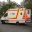
Label: ambulance